Muséum d'histoire naturelle d'Angers

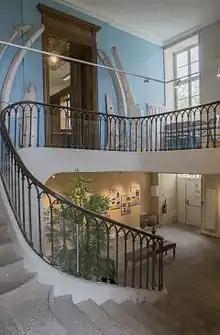
Staircase of the Old Town Hall, Muséum d'Angers

The main site of the museum remained the Barrault House, but in 1885, the town of Angers decided to purchase the Soye collection, which consisted of several thousand fossil samples. At this point, the number of palaeontological specimens becomes too large for the premises and are placed in the Old Town Hall, constituting a Palaeontological Museum. The geological collections joined them soon after. In the same year, a Holzmaden ichthyosaur cast is added to the collections, purchased at the Cantonal Museum of Geology in Lausanne, where the original still stands. An original ichthyosaur fossil from Holzmaden would be added to the collections later.